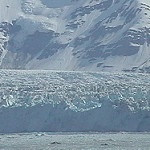
Scene: Outdoor